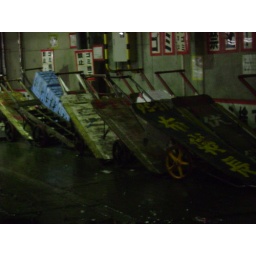
carts used to haull fish all around the market